Bentham railway station

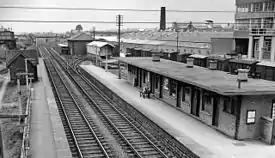
The station, photographed in September 1962.

The station building, which was constructed in the mid-1950s, after the original Midland structure was demolished by British Railways, is now privately owned. The station was reduced to unstaffed halt status in October 1970.